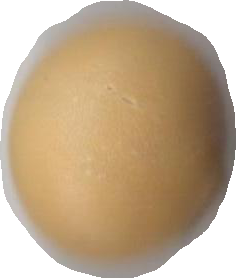
Variety: Dega